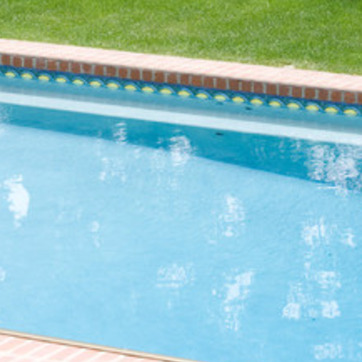
Material: water